Sandy Hollow–Gulgong railway line

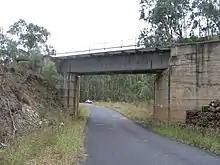
Bylong Valley Way passes under line west of Cox's Gap

Because of Coal from the Ulan Area is now the primary function of this line, Australian Rail Track Corporation (ARTC) refer to the line as "the Ulan line" all the way from Muswellbrook to Gulgong. Coal from the Ulan, Moolarben, Wilpinjong @ the Western Ulan End and Mangoola (Anvil Hill), Mt Pleasant and Bengalla Mines close to Muswellbrook also use this line. In preparation for this, ARTC are upgrading the lines in the Muswellbrook yard and adding two more passing loops to the Ulan line in 2007. More Loops have been added since then as below. The line previously used outdated electric train staff (ETS) safeworking procedures in 5 sections over its length. This is being replaced with centralised traffic control (CTC) in 5 stages. The stages correspond to the 5 ETS sections, numbered from Muswellbrook to Gulgong. The 4th stage, to Ulan, was completed in May 2008. This extends CTC to the westernmost coal mine on the line, covering the majority of train movements on the line.